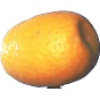
Label: kumquats